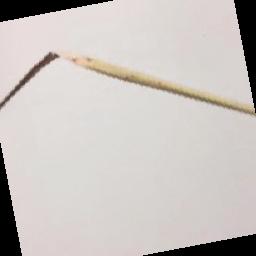
Label: Rice___Brown_Spot